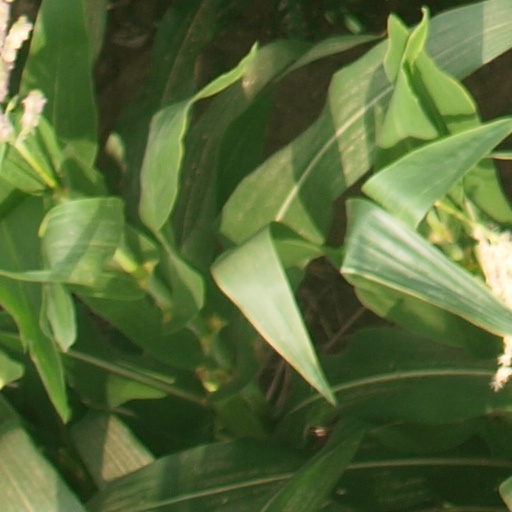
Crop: maize; corn